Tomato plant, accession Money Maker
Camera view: tilt-top (135 deg); turntable rotation: 240 degrees
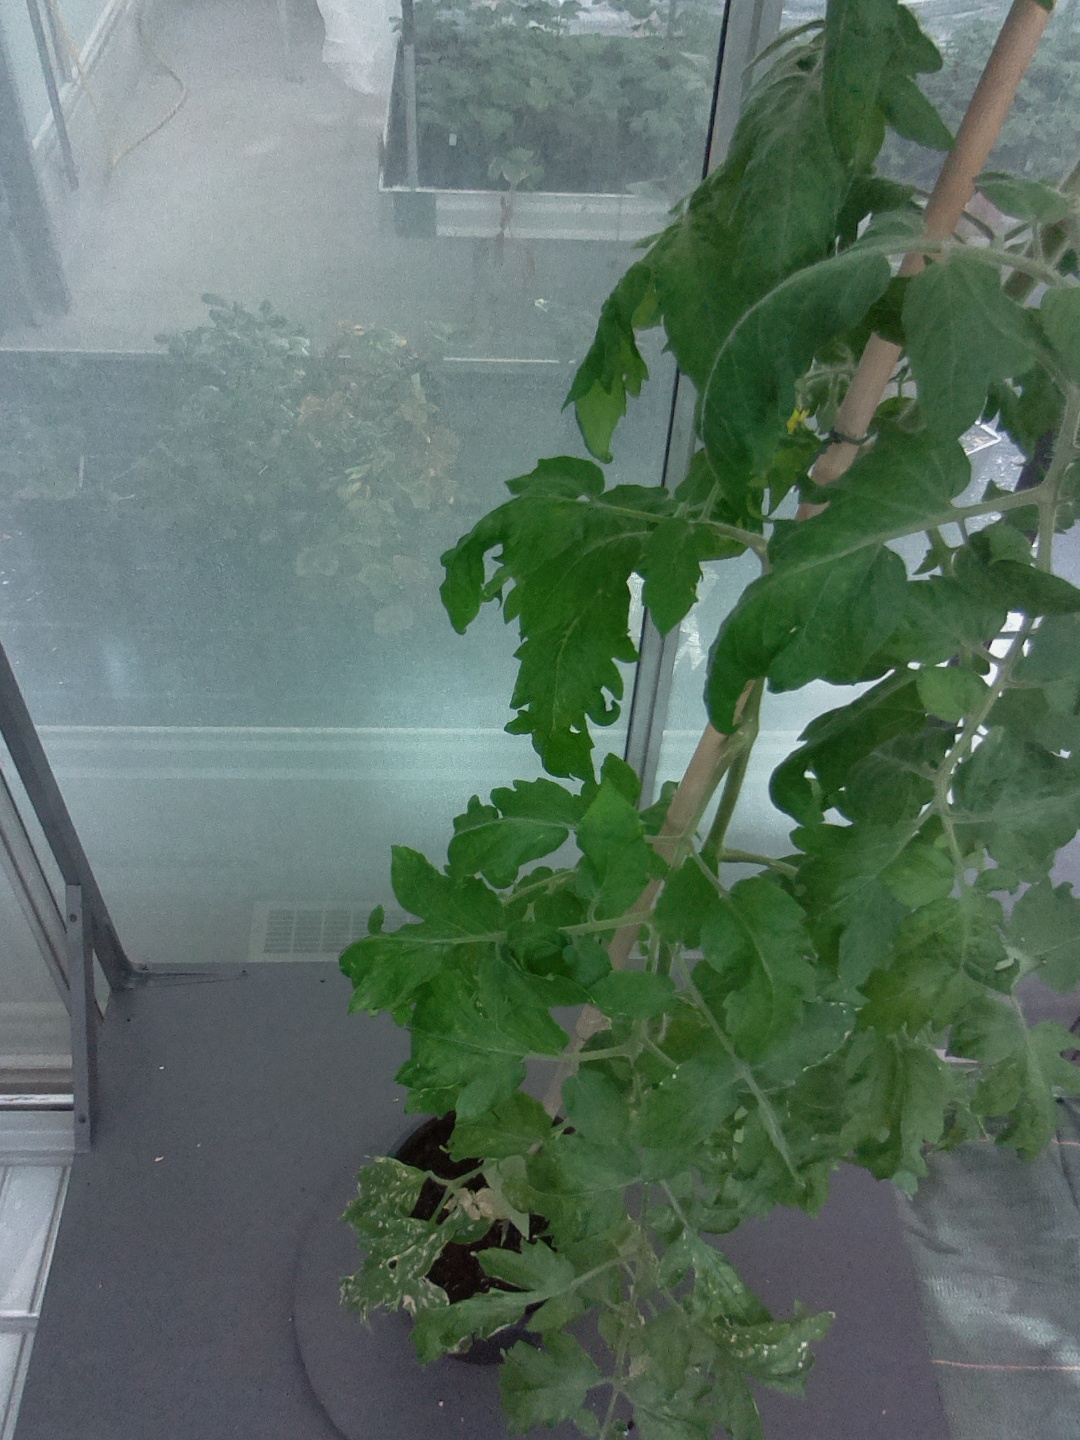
BBCH growth stage 62: 20%-30% of flowers open